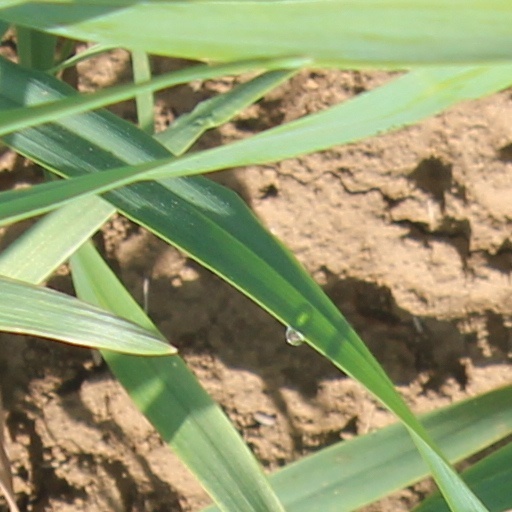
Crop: wheat